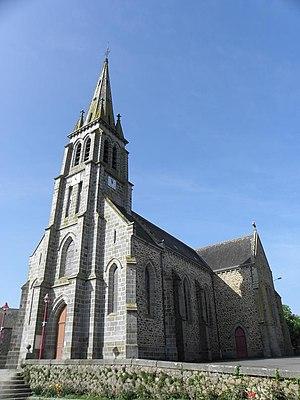
Église Saint-Rémy de Saint-Rémy-du-Plain (35).
Saint-Rémy-du-Plain est une commune française située dans le département d'Ille-et-Vilaine en région Bretagne, peuplée de 828 habitants.